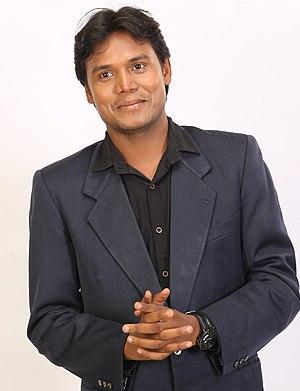
Satyapal Chandra, né le 1ᵉʳ novembre 1987 à Malhari, dans le district de Gaya, au Bihar, en Inde, est un auteur indien d'expression hindi et entrepreneur. Il est fondateur de MagTapp Technologies et de Outlanders Media. Il a écrit des romans de différents genres.